List of Food Wars! Shokugeki no Soma episodes

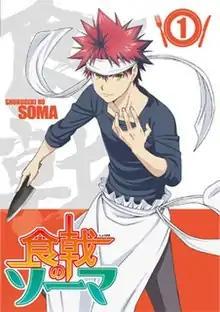
Cover art of the first Blu-ray compilation, featuring main character Soma Yukihira

The anime television series is produced by J.C.Staff and directed by Yoshitomo Yonetani, the series was first announced in October 2014 by Shueisha. The series was broadcast in Japan on TBS from April 4 to September 26, 2015, with additional broadcasts on MBS, CBC, BS-TBS, and Animax. The video streaming service Crunchyroll simulcast the series with English subtitles to the United States, Canada, Australia, New Zealand, South Africa, Latin America, Europe (excluding French speaking territories and Italian speaking territories), the Middle East, and North Africa. Sentai Filmworks licensed the series for digital and home video distribution in North America. A second season named "Food Wars! Shokugeki no Soma The Second Plate" aired from July 2 to September 24, 2016. The first cour of the third season, titled "Food Wars! Shokugeki no Soma: The Third Plate", aired from October 4 to December 20, 2017. The second half aired from April 9 to June 25, 2018. A fourth season entitled "Food Wars! Shokugeki no Soma: The Fourth Plate" aired from October 12 to December 28, 2019. A fifth and final season entitled "Food Wars! Shokugeki no Soma: The Fifth Plate" aired from April 11 to September 26, 2020.